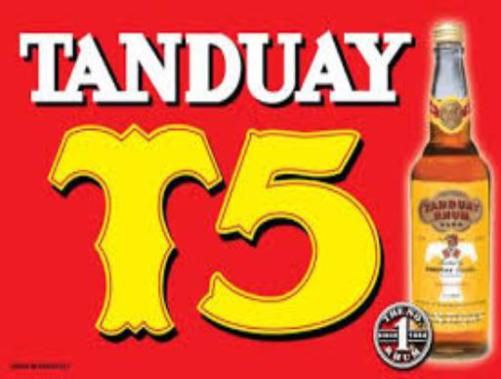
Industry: Others